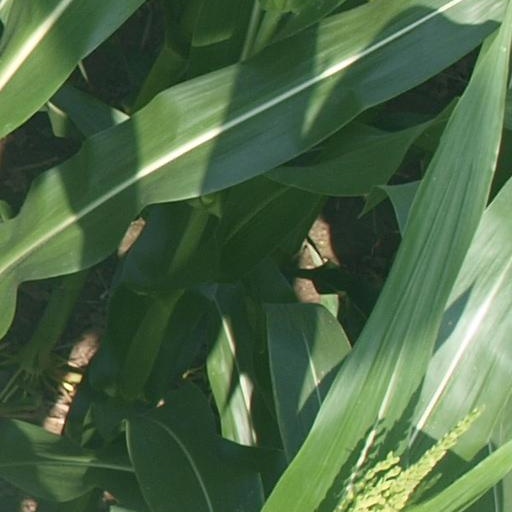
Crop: maize; corn